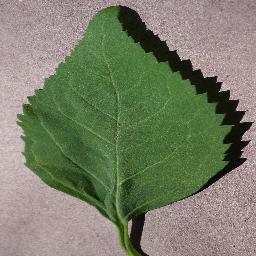
Label: Cherry___healthy